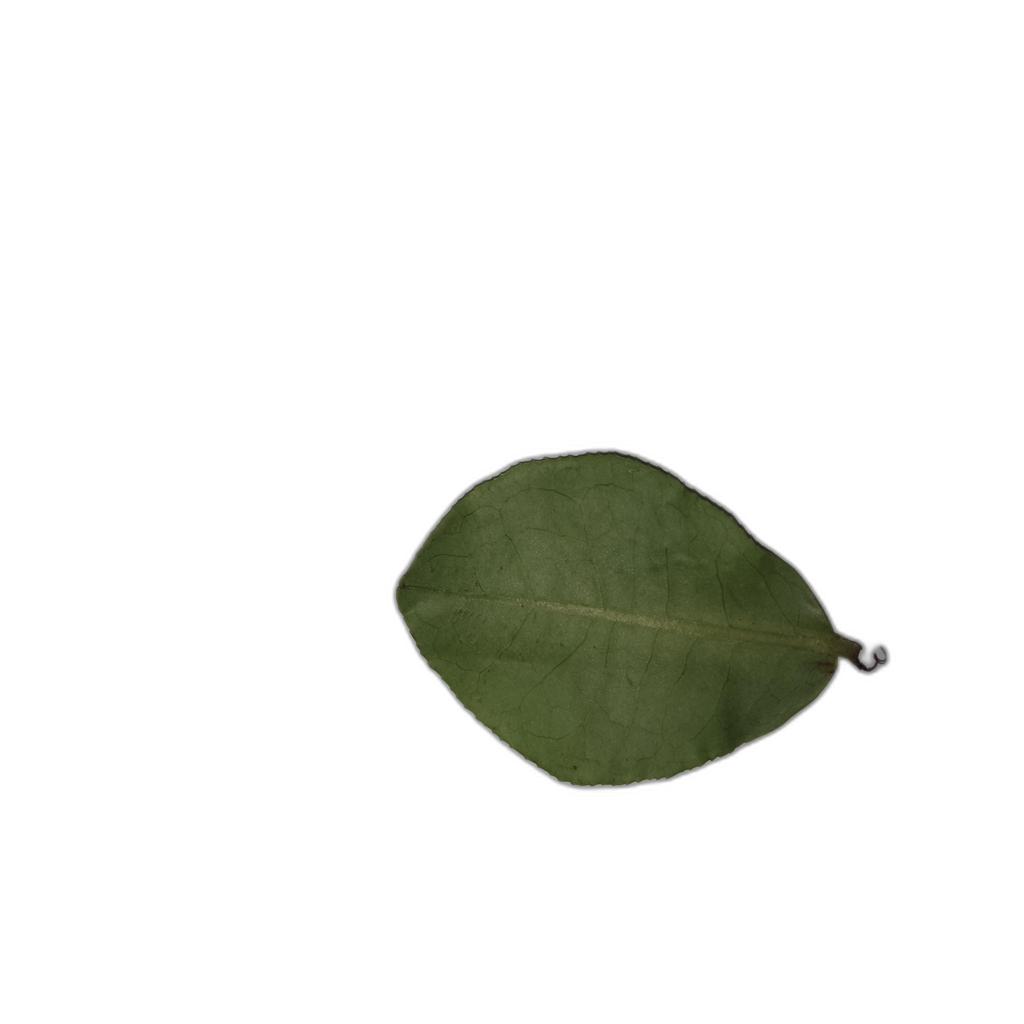
Label: Healthy